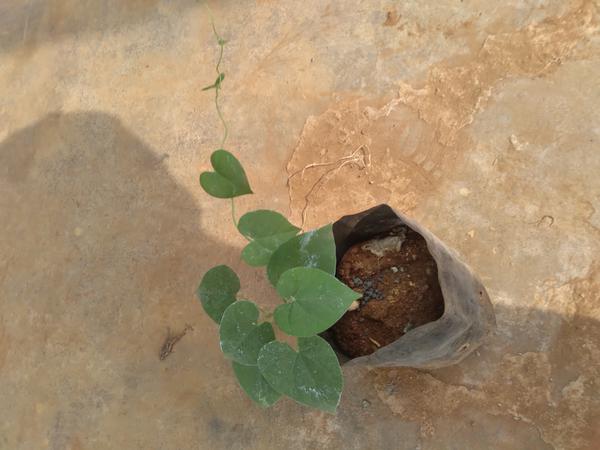
Plant: Amruta_Balli